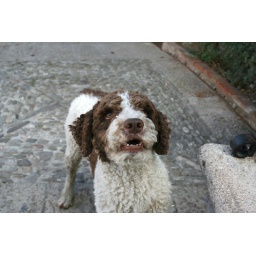
In the park facing the Ayuntimiento, this dog came bounding up to us, ball in mouth, *demanding* to be played with.